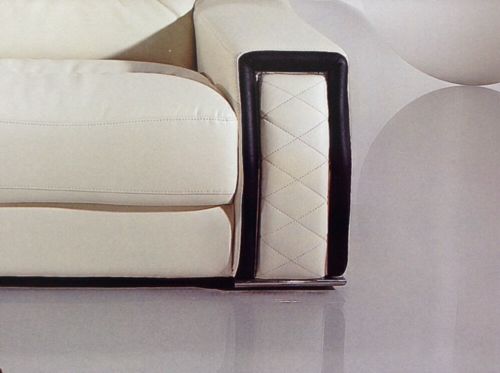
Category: sofa